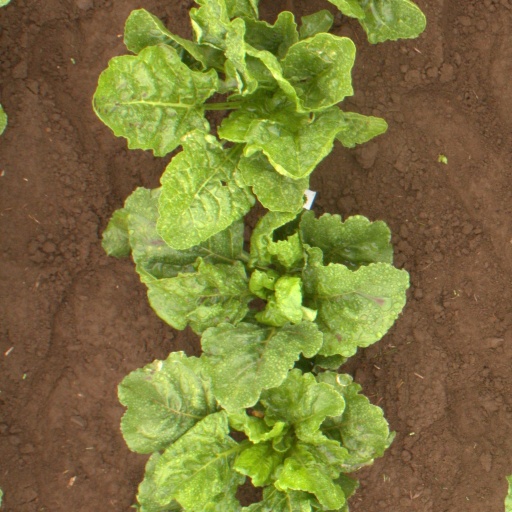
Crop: sugar beet